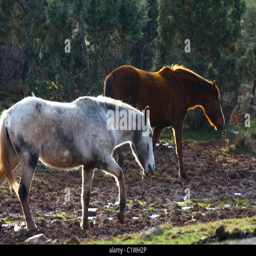
horses , an old gray / grey mare and brown , walking in muddy field